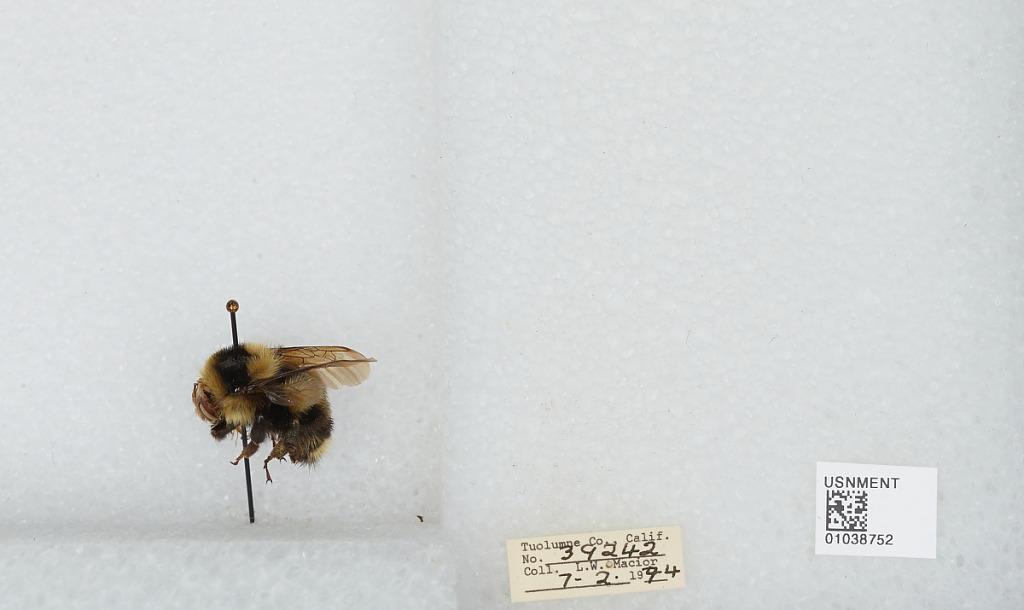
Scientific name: Bombus (Cullumanobombus) rufocinctus Cresson
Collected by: L. Macior
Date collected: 1974-7-2
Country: United States
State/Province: California
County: Tuolumne
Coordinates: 38.02, -119.93